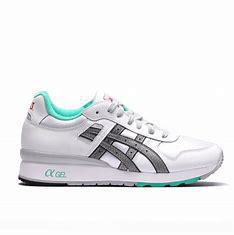
Brand: Asics
Model: Gt Ii